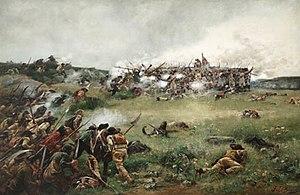
""Le Bataillon Carré, Affaire de Fougères 1793 "" Painting hanging at present in the Lee Library at Brigham Young University. Provo, Utah."
La deuxième bataille du Rocher de La Piochais a lieu pendant la Chouannerie. Le 21 décembre 1795, un convoi républicain venu de Fougères tente de ravitailler Saint-Georges-de-Reintembault, assiégé par les Chouans. Mais les Républicains tombent dans une embuscade et sont écrasés. Ce fut la bataille la plus meurtrière pour les "Bleus" en Ille-et-Vilaine depuis la Virée de Galerne.
Armand-Charles Tuffin, marquis de La Rouërie, né le 13 avril 1751 à Fougères, mort le 30 janvier 1793 au château de La Guyomarais à Saint-Denoual, est un militaire français, héros de la guerre d’indépendance américaine et l'organisateur de l'Association bretonne.
Fougères est une commune française sous-préfecture d'Ille-et-Vilaine, en région Bretagne.
La Chouannerie est une guerre civile qui opposa Républicains et Royalistes dans l'ouest de la France, en Bretagne, dans le Maine, l'Anjou et la Normandie, lors de la Révolution française. Elle est étroitement liée à la guerre de Vendée qui se déroula sur la rive gauche de la Loire, l'ensemble de ces deux conflits étant parfois connu sous le nom de « guerres de l'Ouest ».